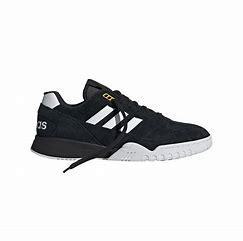
Brand: Adidas
Model: A R